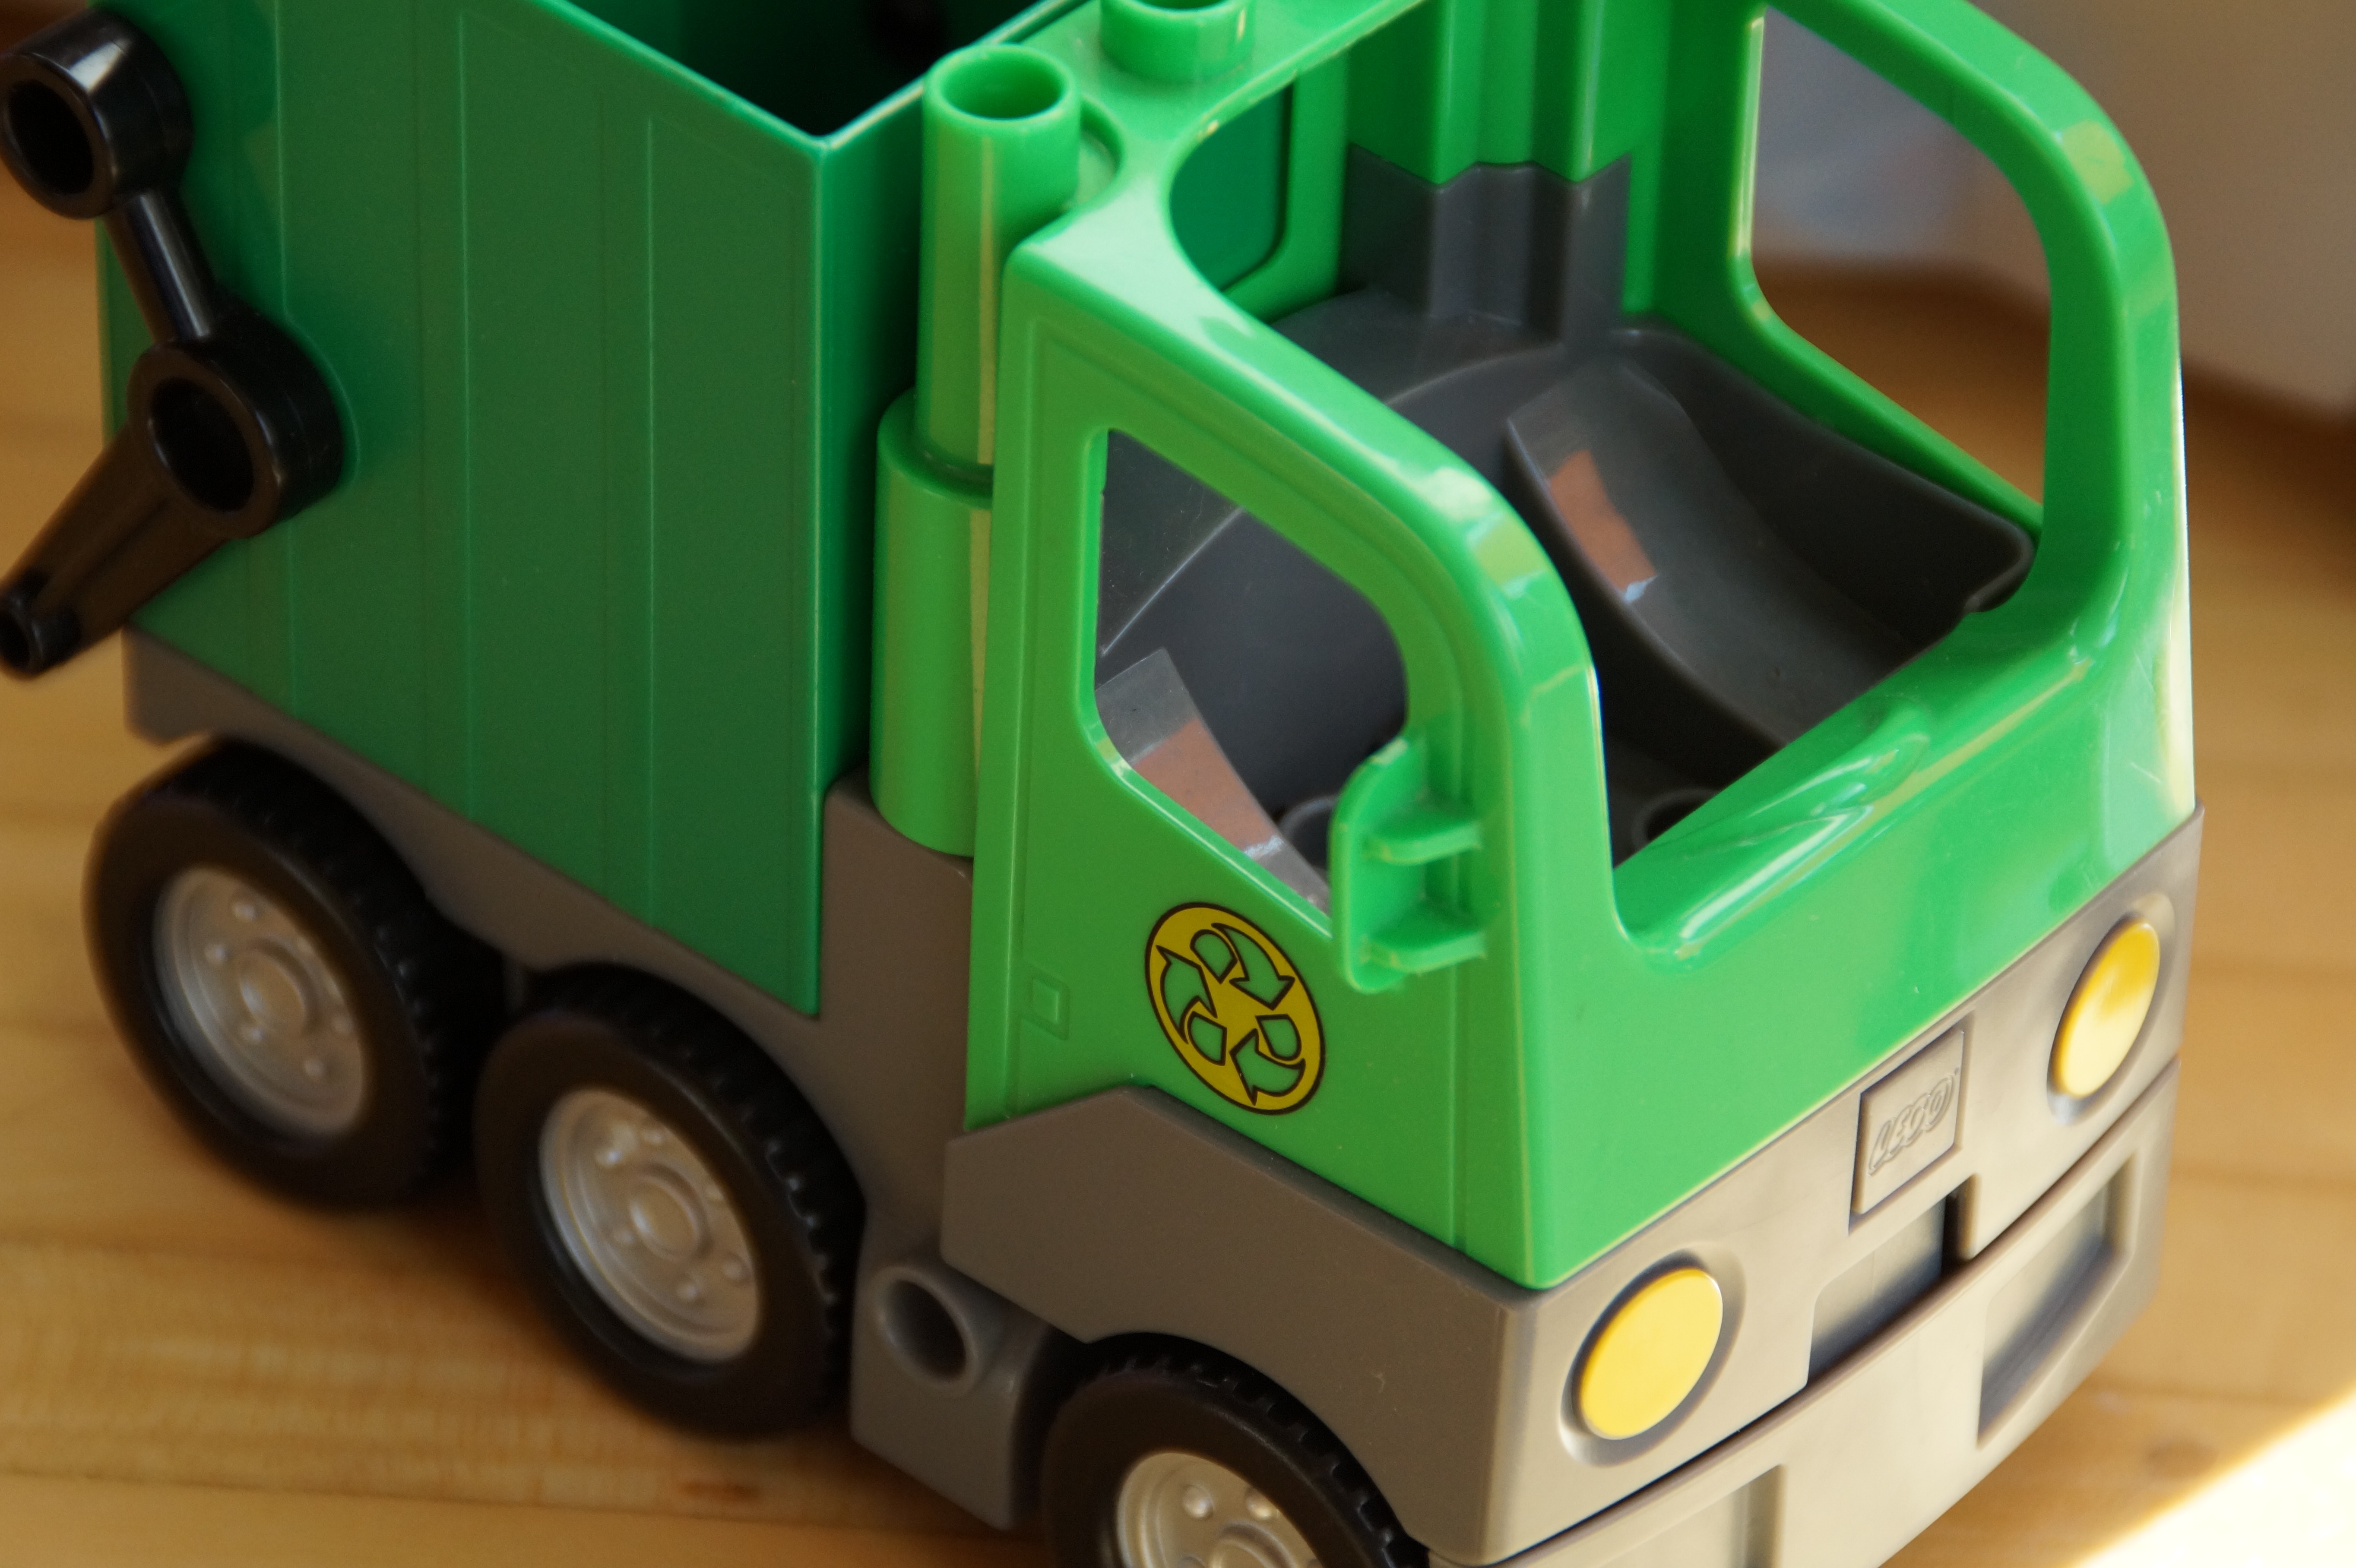
play, truck, vehicle, child, toy, children, toy car, model car, children's room, garbage disposal, light commercial vehicle, lego duplo